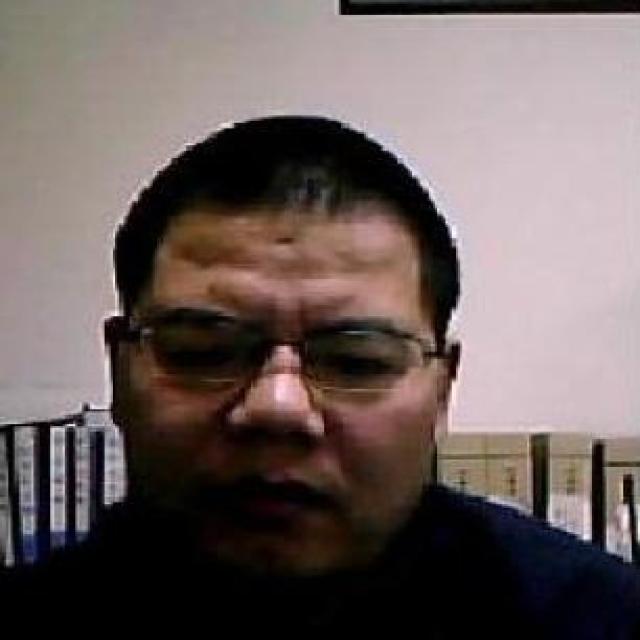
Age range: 45-64